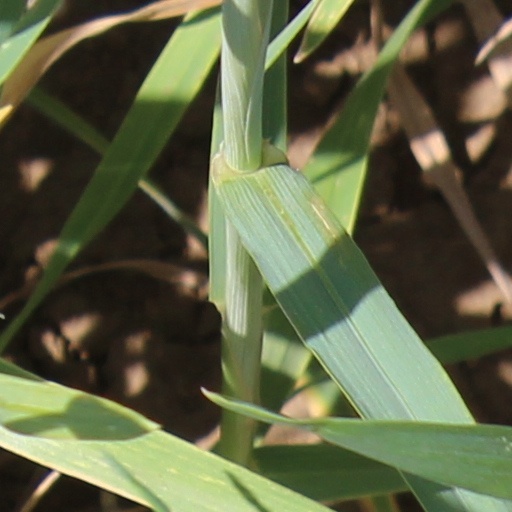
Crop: wheat